Park Ji-soo (footballer)

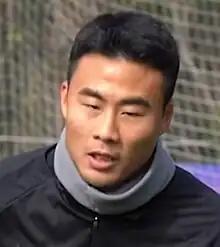
Park in 2021

Park Ji-soo (born 13 June 1994) is a South Korean footballer who plays as a centre back for Chinese Super League club Wuhan Three Towns and the South Korea national team.